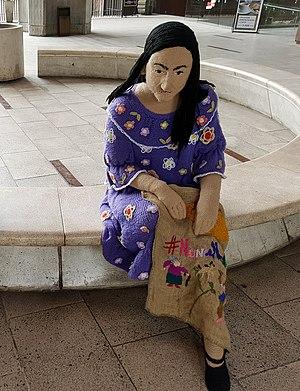
Violeta del Carmen Parra Sandoval est une artiste chilienne, connue sous le nom de Violeta Parra, qui a remis à l'honneur la musique populaire et traditionnelle de son pays et l'a fait connaître au-delà des frontières du Chili.